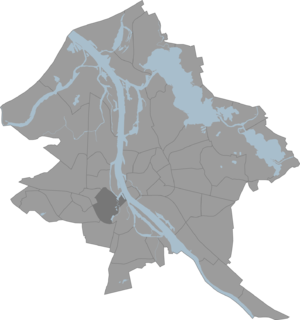
Āgenskalns
Kort der viser Āgenskalns placering i Riga
Āgenskalns er en af Rigas 47 bydele beliggende i Pārdaugava. Āgenskalns har 30.162 indbyggere og dets areal udgør 461,3 hektar, hvilket giver en befolkningstæthed på 65 indbyggere per hektar.